Frank K. Edmondson

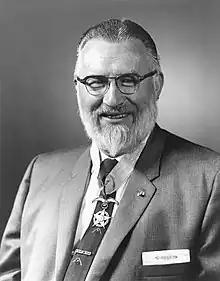
Edmondson in 1962

Frank Kelley Edmondson (August 1, 1912 – December 8, 2008) was an American astronomer.